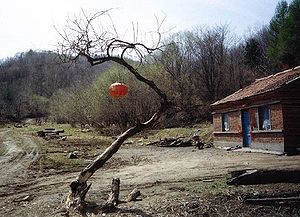
Heilongjiang / Administrative enheder
Fra landsby i Shuangyashan i Heilongjiang.
Heilongjiang er en provins i Folkerepublikken Kina beliggende i den nordøstlige del af landet. "Heilongjiang" er det kinesiske navn for Amur-floden. Et-bogstavs-forkortelsen er 黑.